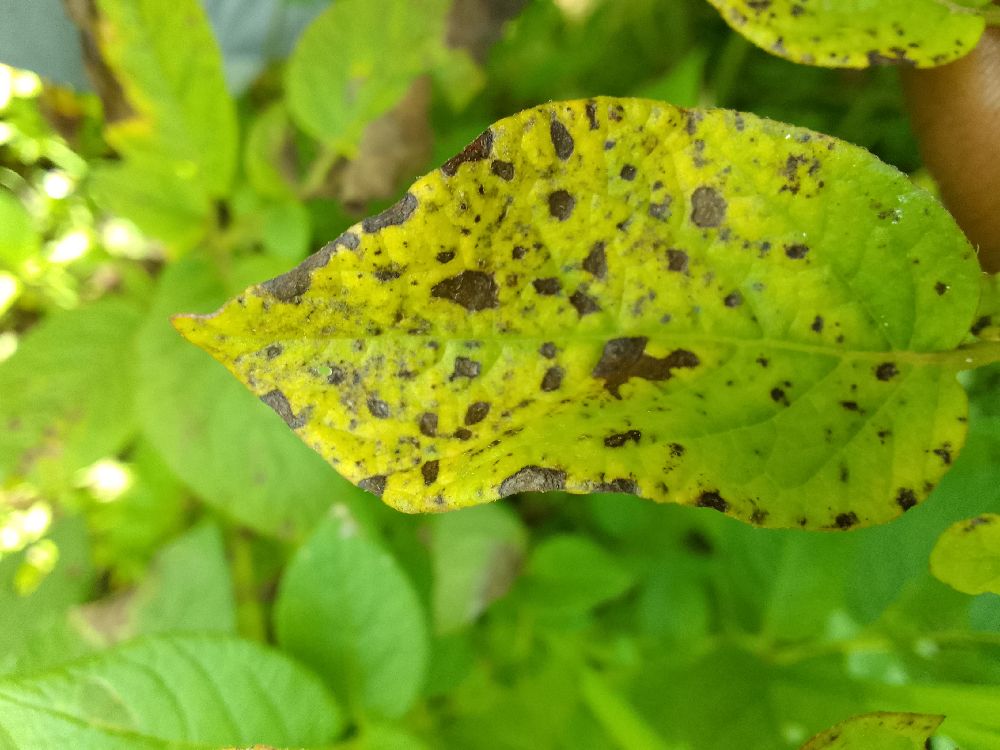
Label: Early blight